Shalva Nutsubidze

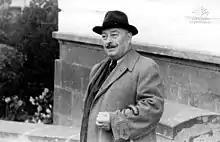
Nutsubidze in the yard of Tbilisi State University

Nutsubidze was a key figure in the formation of Tbilisi State University. During his stay in St. Petersburg in 1917, Giorgi Akhvlediani handed him Ivane Javakhishvili's invitation. Nutsubidze left his wife and children in St. Petersburg and returned to Tbilisi to participate in the university's establishment preparations. He was in charge of bringing Georgian professors to the university.